History of the St. Louis Cardinals (1953–1989)

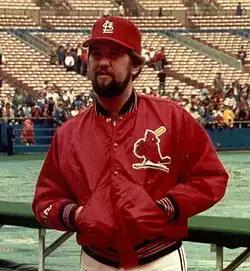
Bruce Sutter helped anchor the Cardinals relief corps, saving 132 games.

The 1980 team featured one of the best offensive units in the league. They paced the NL in eight offensive categories including runs scored (738), batting average (.275), on-base percentage (.328), slugging percentage (.400) and featured six players who tallied 275 plate appearances or more and hit over .300. Thus the 1980 Cardinals set the record for the most Silver Slugger Award winners in one season (five) in the award's inaugural season: Hernández (first base), Garry Templeton (shortstop), Hendrick (outfielder), Ted Simmons (catcher), and Forsch (pitcher). However, they were an overall disappointment, finishing last in pitching and going through four managers. St. Louis returned to their winning ways in 1981, but missed the playoffs in the strike-shortened season despite posting the best overall record in the NL East (59–43). A one year-only change in the playoff format declared two half-season division champions rather than one division champion at the end of the season. The Cardinals finished in second place in each half of the split season.